George Crossman House

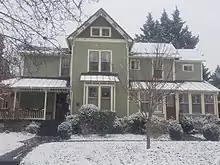
Crossman House was repainted green in fall 2017. The house was white for many years, but based on areas of paint uncovered during the 2012 renovation, green is believed to be its historical color.

In 1955, the house was purchased by Stephen and Irmgard Grey, who obtained its historic designation. Mrs. Grey was a secretary for U.S. Senator John Warner (R-VA) and, according to local legend, Warner's then-wife the actress Elizabeth Taylor visited the house.